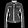
Label: Coat